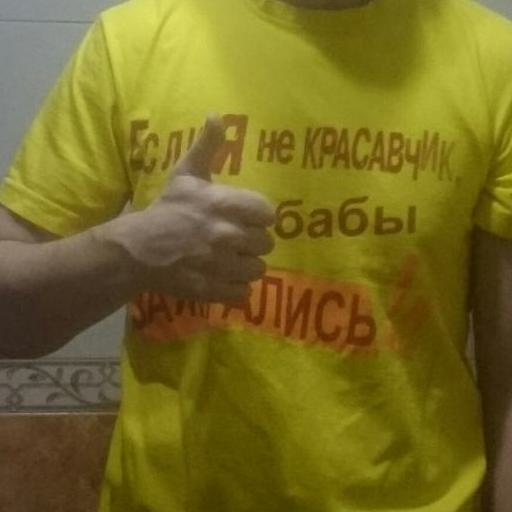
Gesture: like